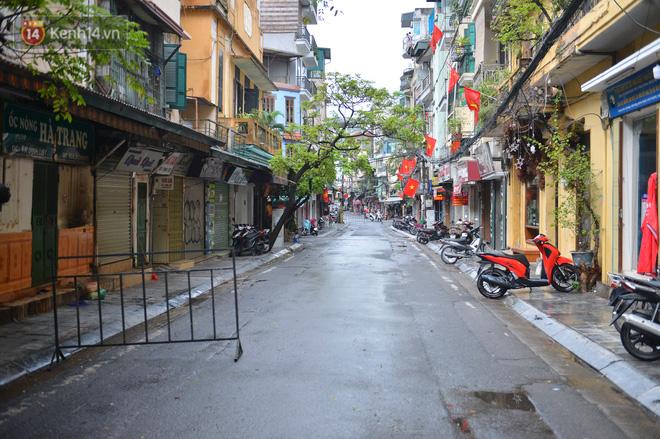
có một tấm rào chắn được đặt ở bên trái của con đường